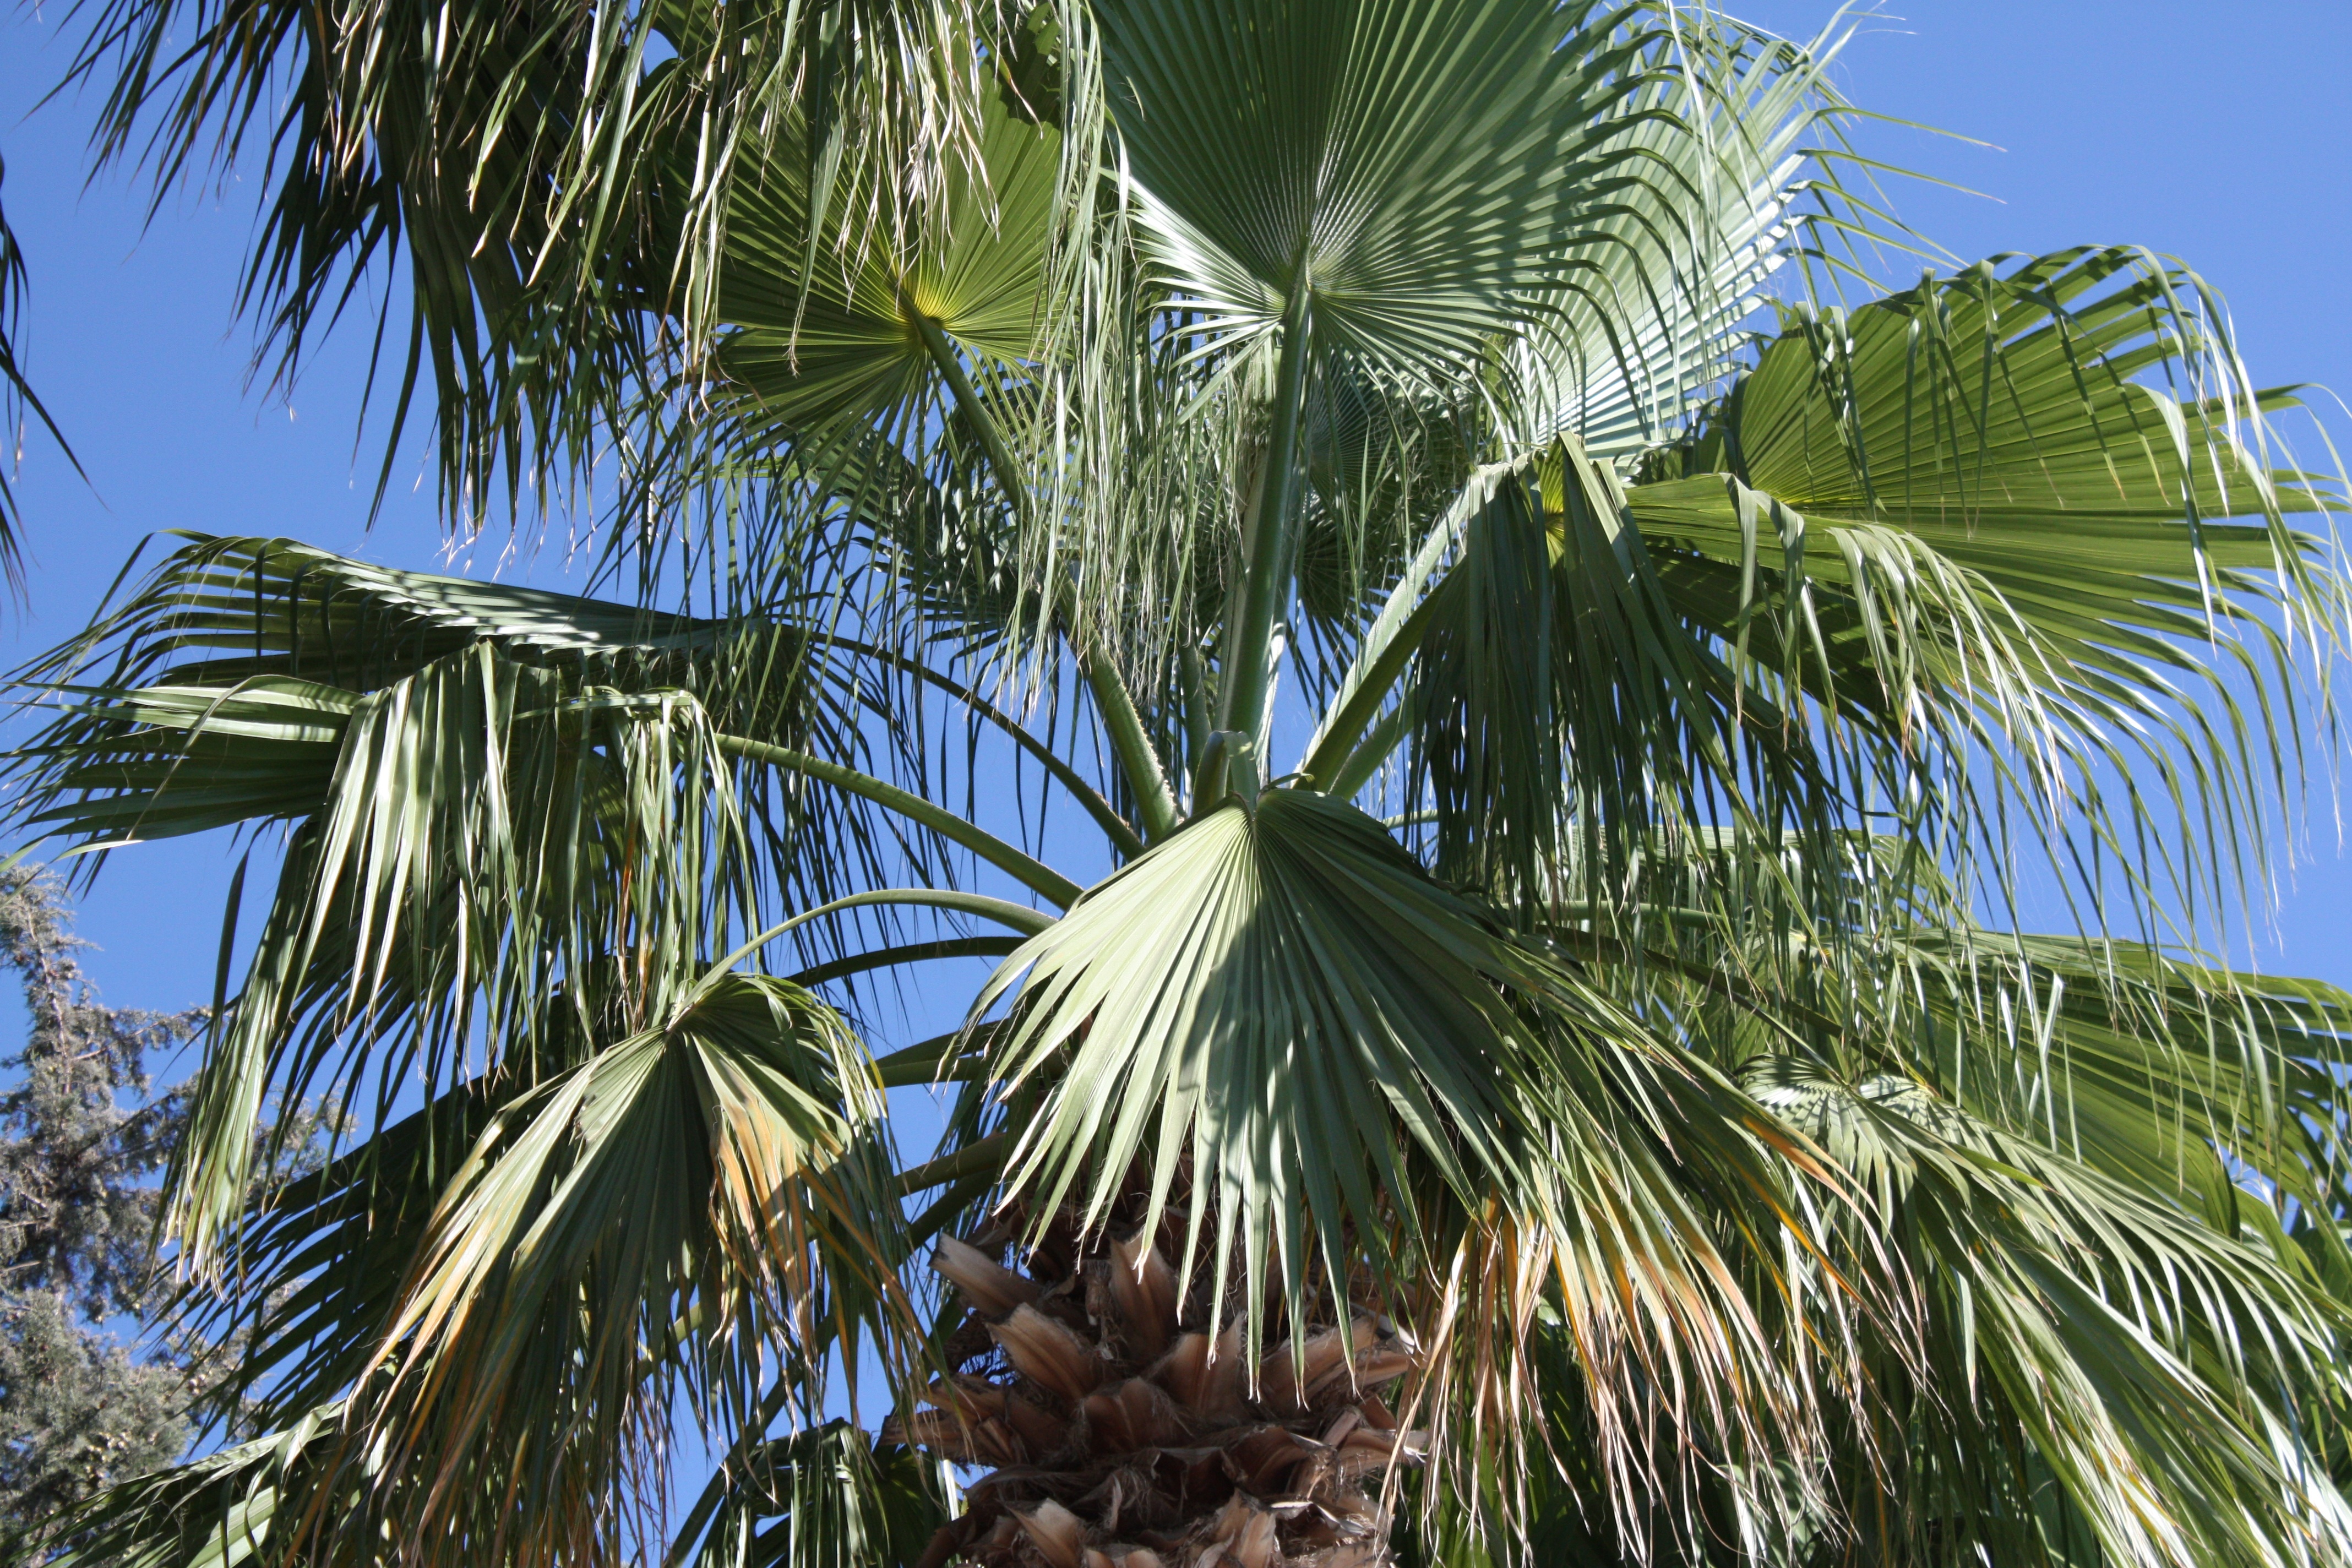
tree, branch, plant, leaf, flower, wind, summer, foliage, jungle, tropical, botany, blue, rest, coconut, holidays, greece, palm trees, tropics, palma, flowering plant, date palm, woody plant, land plant, arecales, palm family, borassus flabellifer